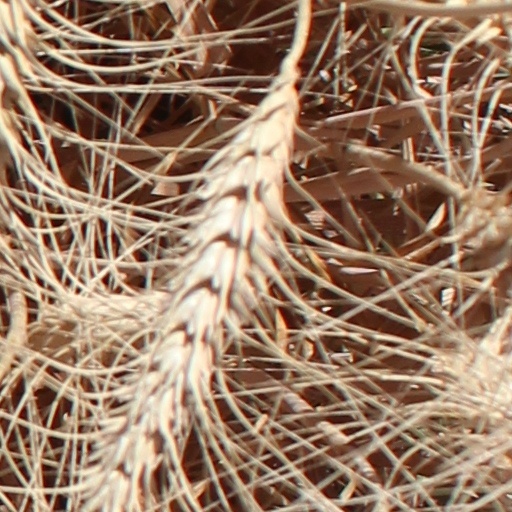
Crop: wheat